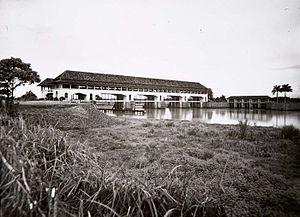
Le Citarum est le plus long fleuve de l'île de Java en Indonésie.